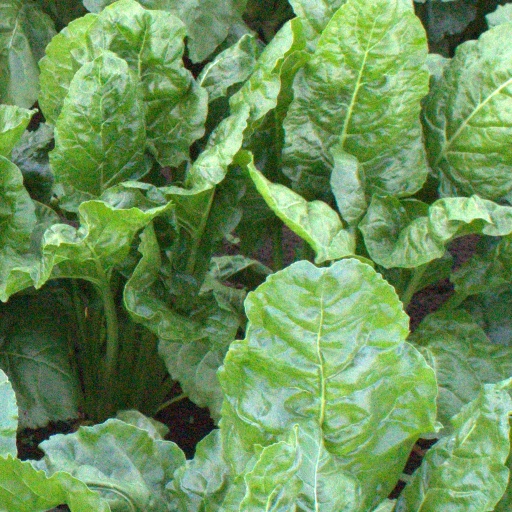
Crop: sugar beet